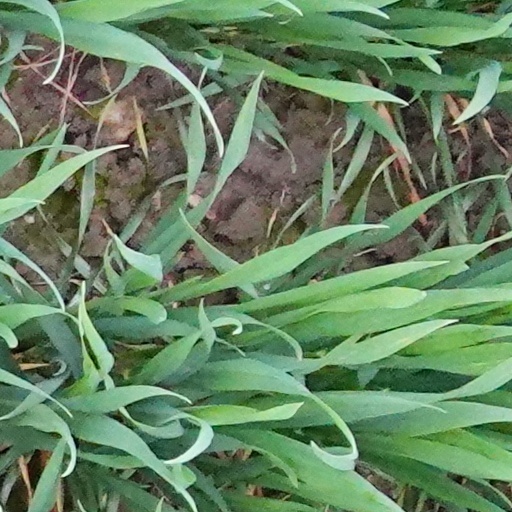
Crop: wheat